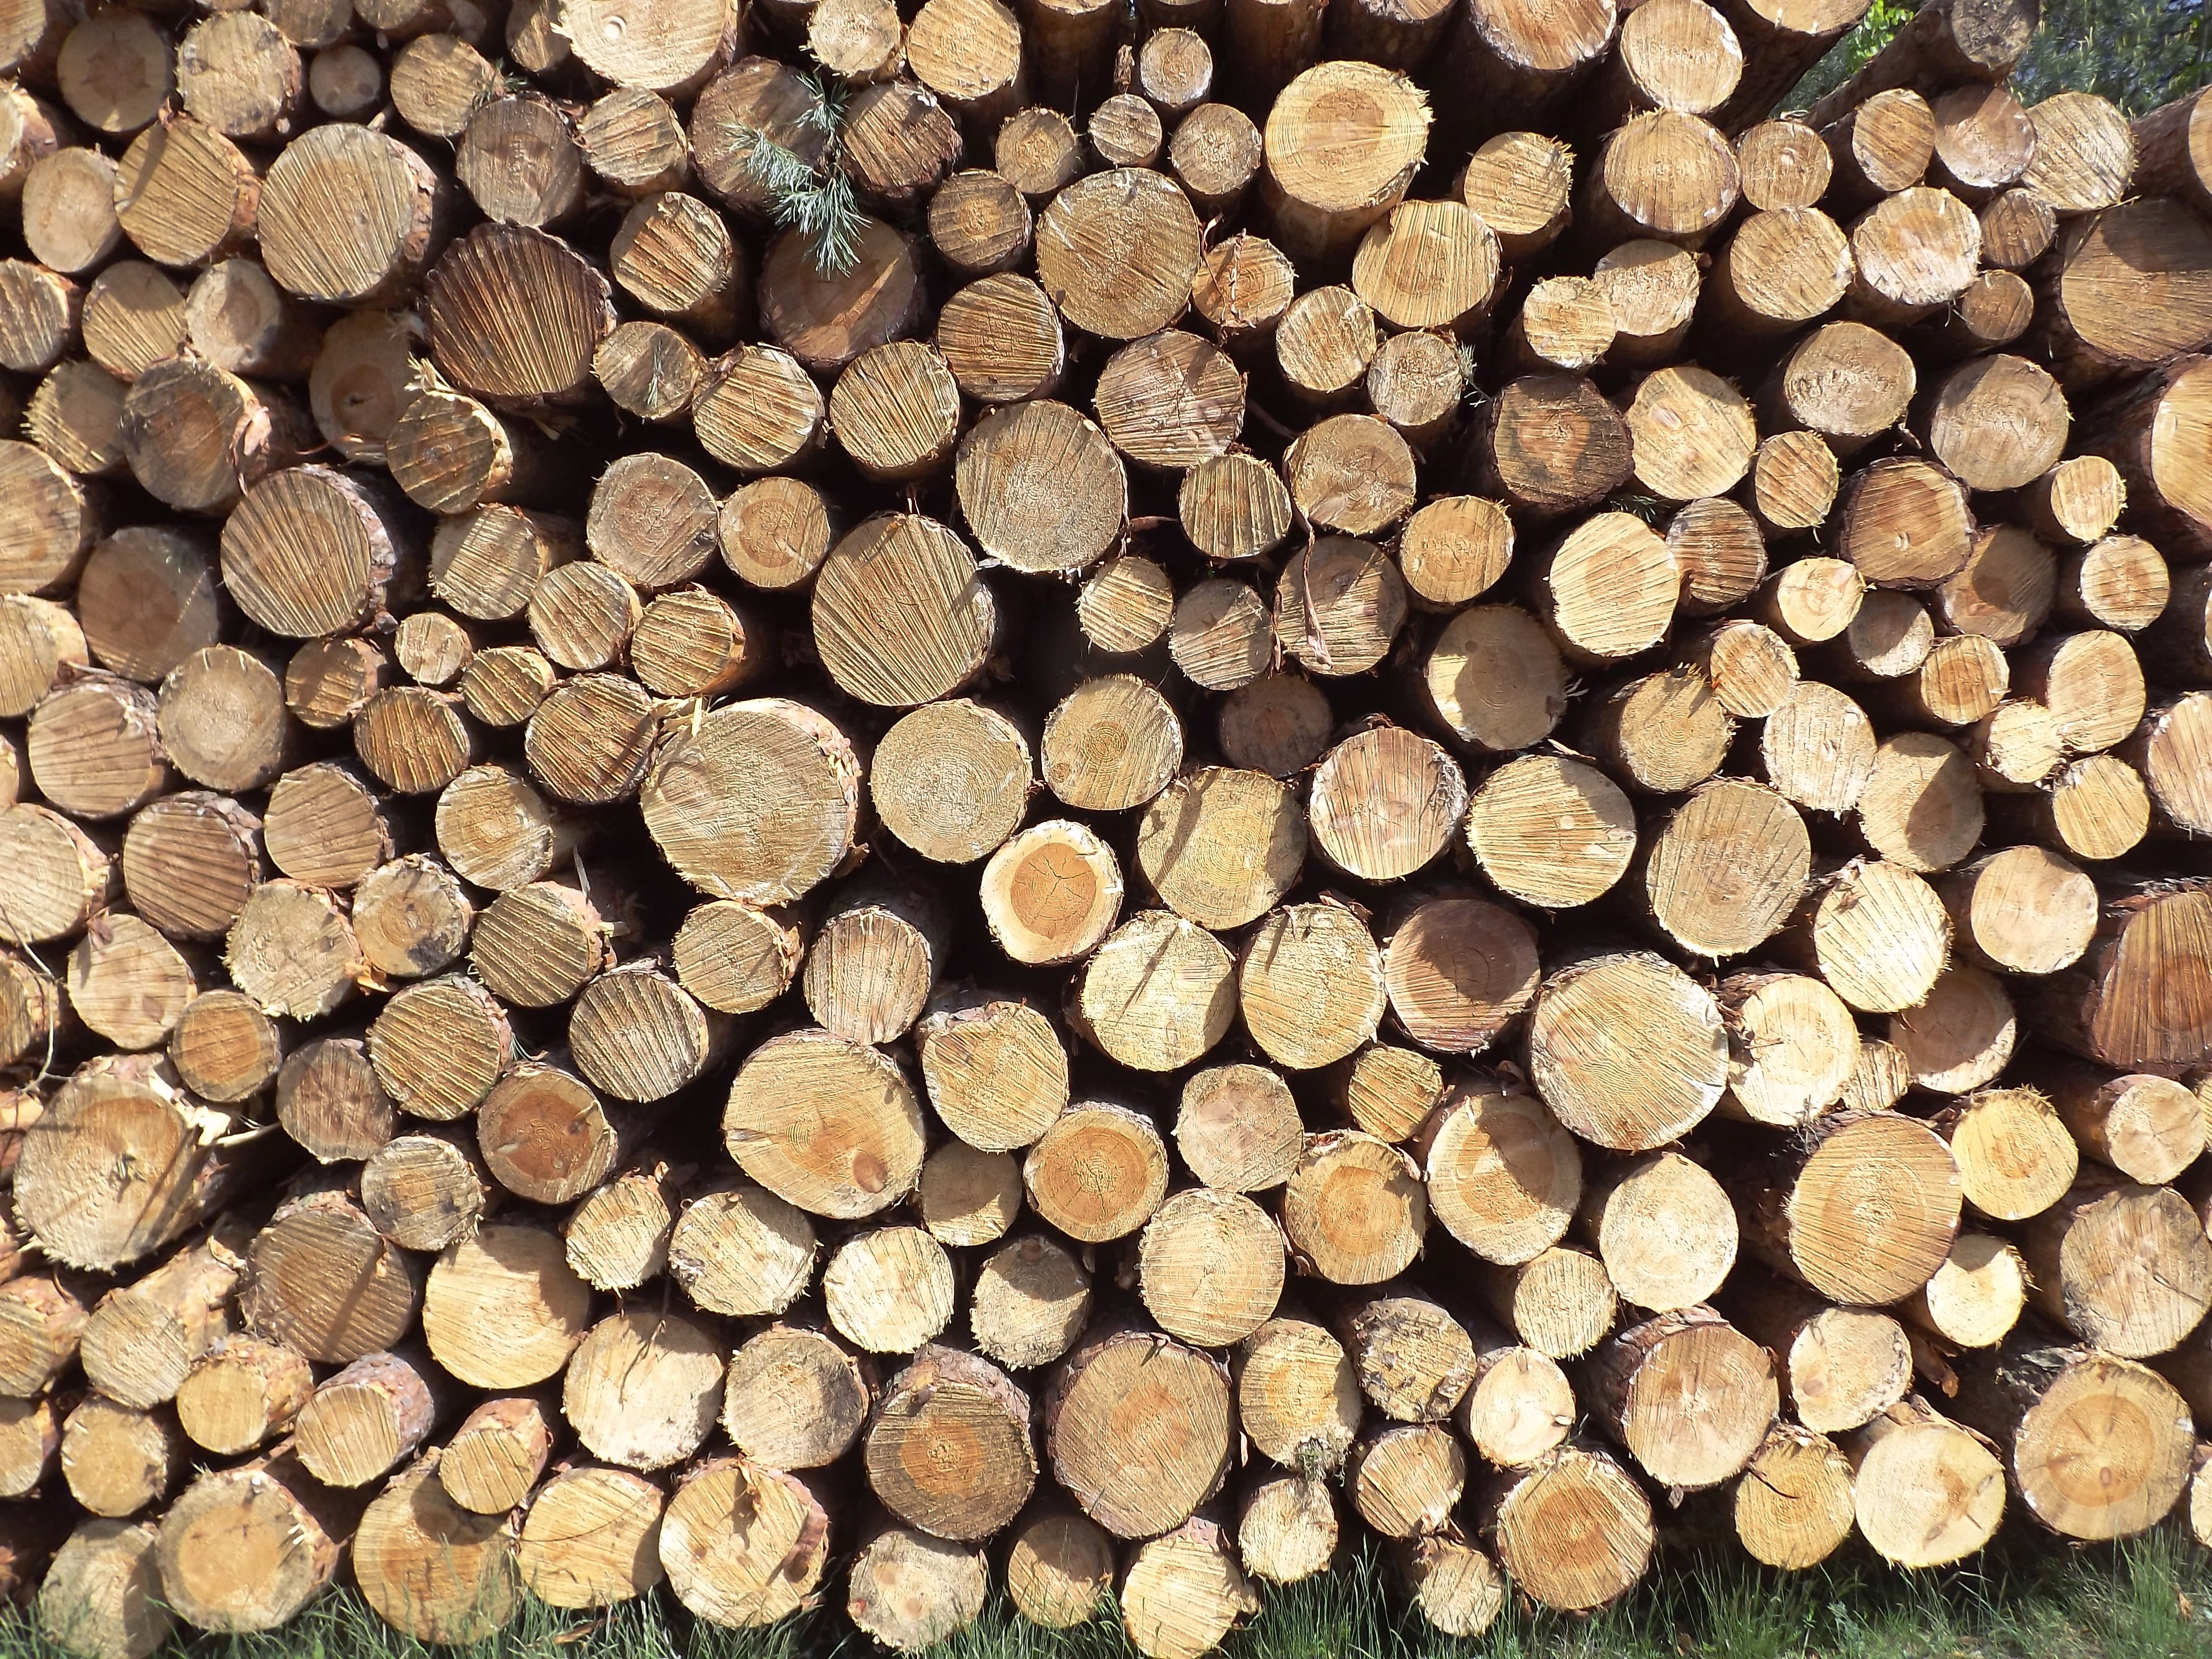
tree, forest, branch, plant, wood, trunk, produce, soil, lumber, holzstapel, flooring, pine wood